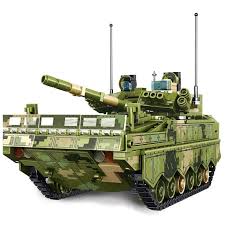
Label: BMP-T15